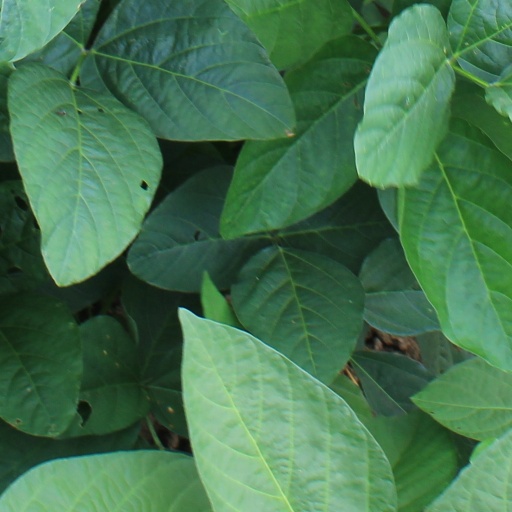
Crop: soybean